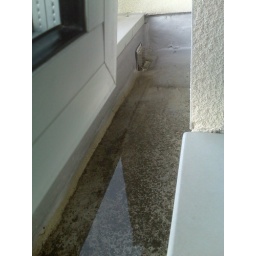
roof over bathroom